Robert Latou Dickinson

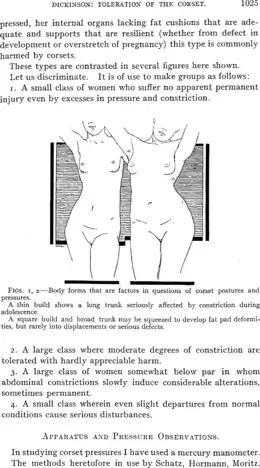
A page from R. L. Dickinson's treatise, "Toleration of the Corset" in the "American Journal of Obstetrics and Diseases of Women and Children", June 1911

Dickinson practiced obstetrics and gynecology in Brooklyn. He was professor of obstetrics and gynecology at the Long Island College of Medicine. He became chief of obstetrics and gynecology at the Brooklyn Hospital. He was also on the staff at Methodist Episcopal Hospital and Kings County Hospital Center. During the First World War, he was assistant chief of the medical section of the Council of National Defense, and medical advisor on the general staff. He had the rank of lieutenant colonel. Following the war, he led two missions to China for the United States Public Health Service. He served a turn as president of the American College of Surgeons, which he had helped to create, president of the American Gynecological Society, and chairman of the obstetrics section of the American Medical Association. He was also president of the New York Obstetrical Society. He was president of the Euthanasia Society of America from 1946 to his death. He was also senior vice president of the Planned Parenthood Federation of America at the time of his death. Dickinson won the Lasker Award in 1946 for his work in human fertility.